Marina Mora

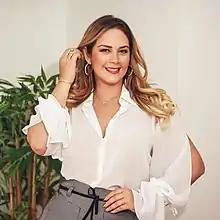
Marina Mora

Marina Mora Montero (born c. 1980) is a Peruvian model and beauty pageant titleholder who as Miss La Libertad, was elected Miss Peru 2002 and represented Peru at Miss World 2002 where she finished third.